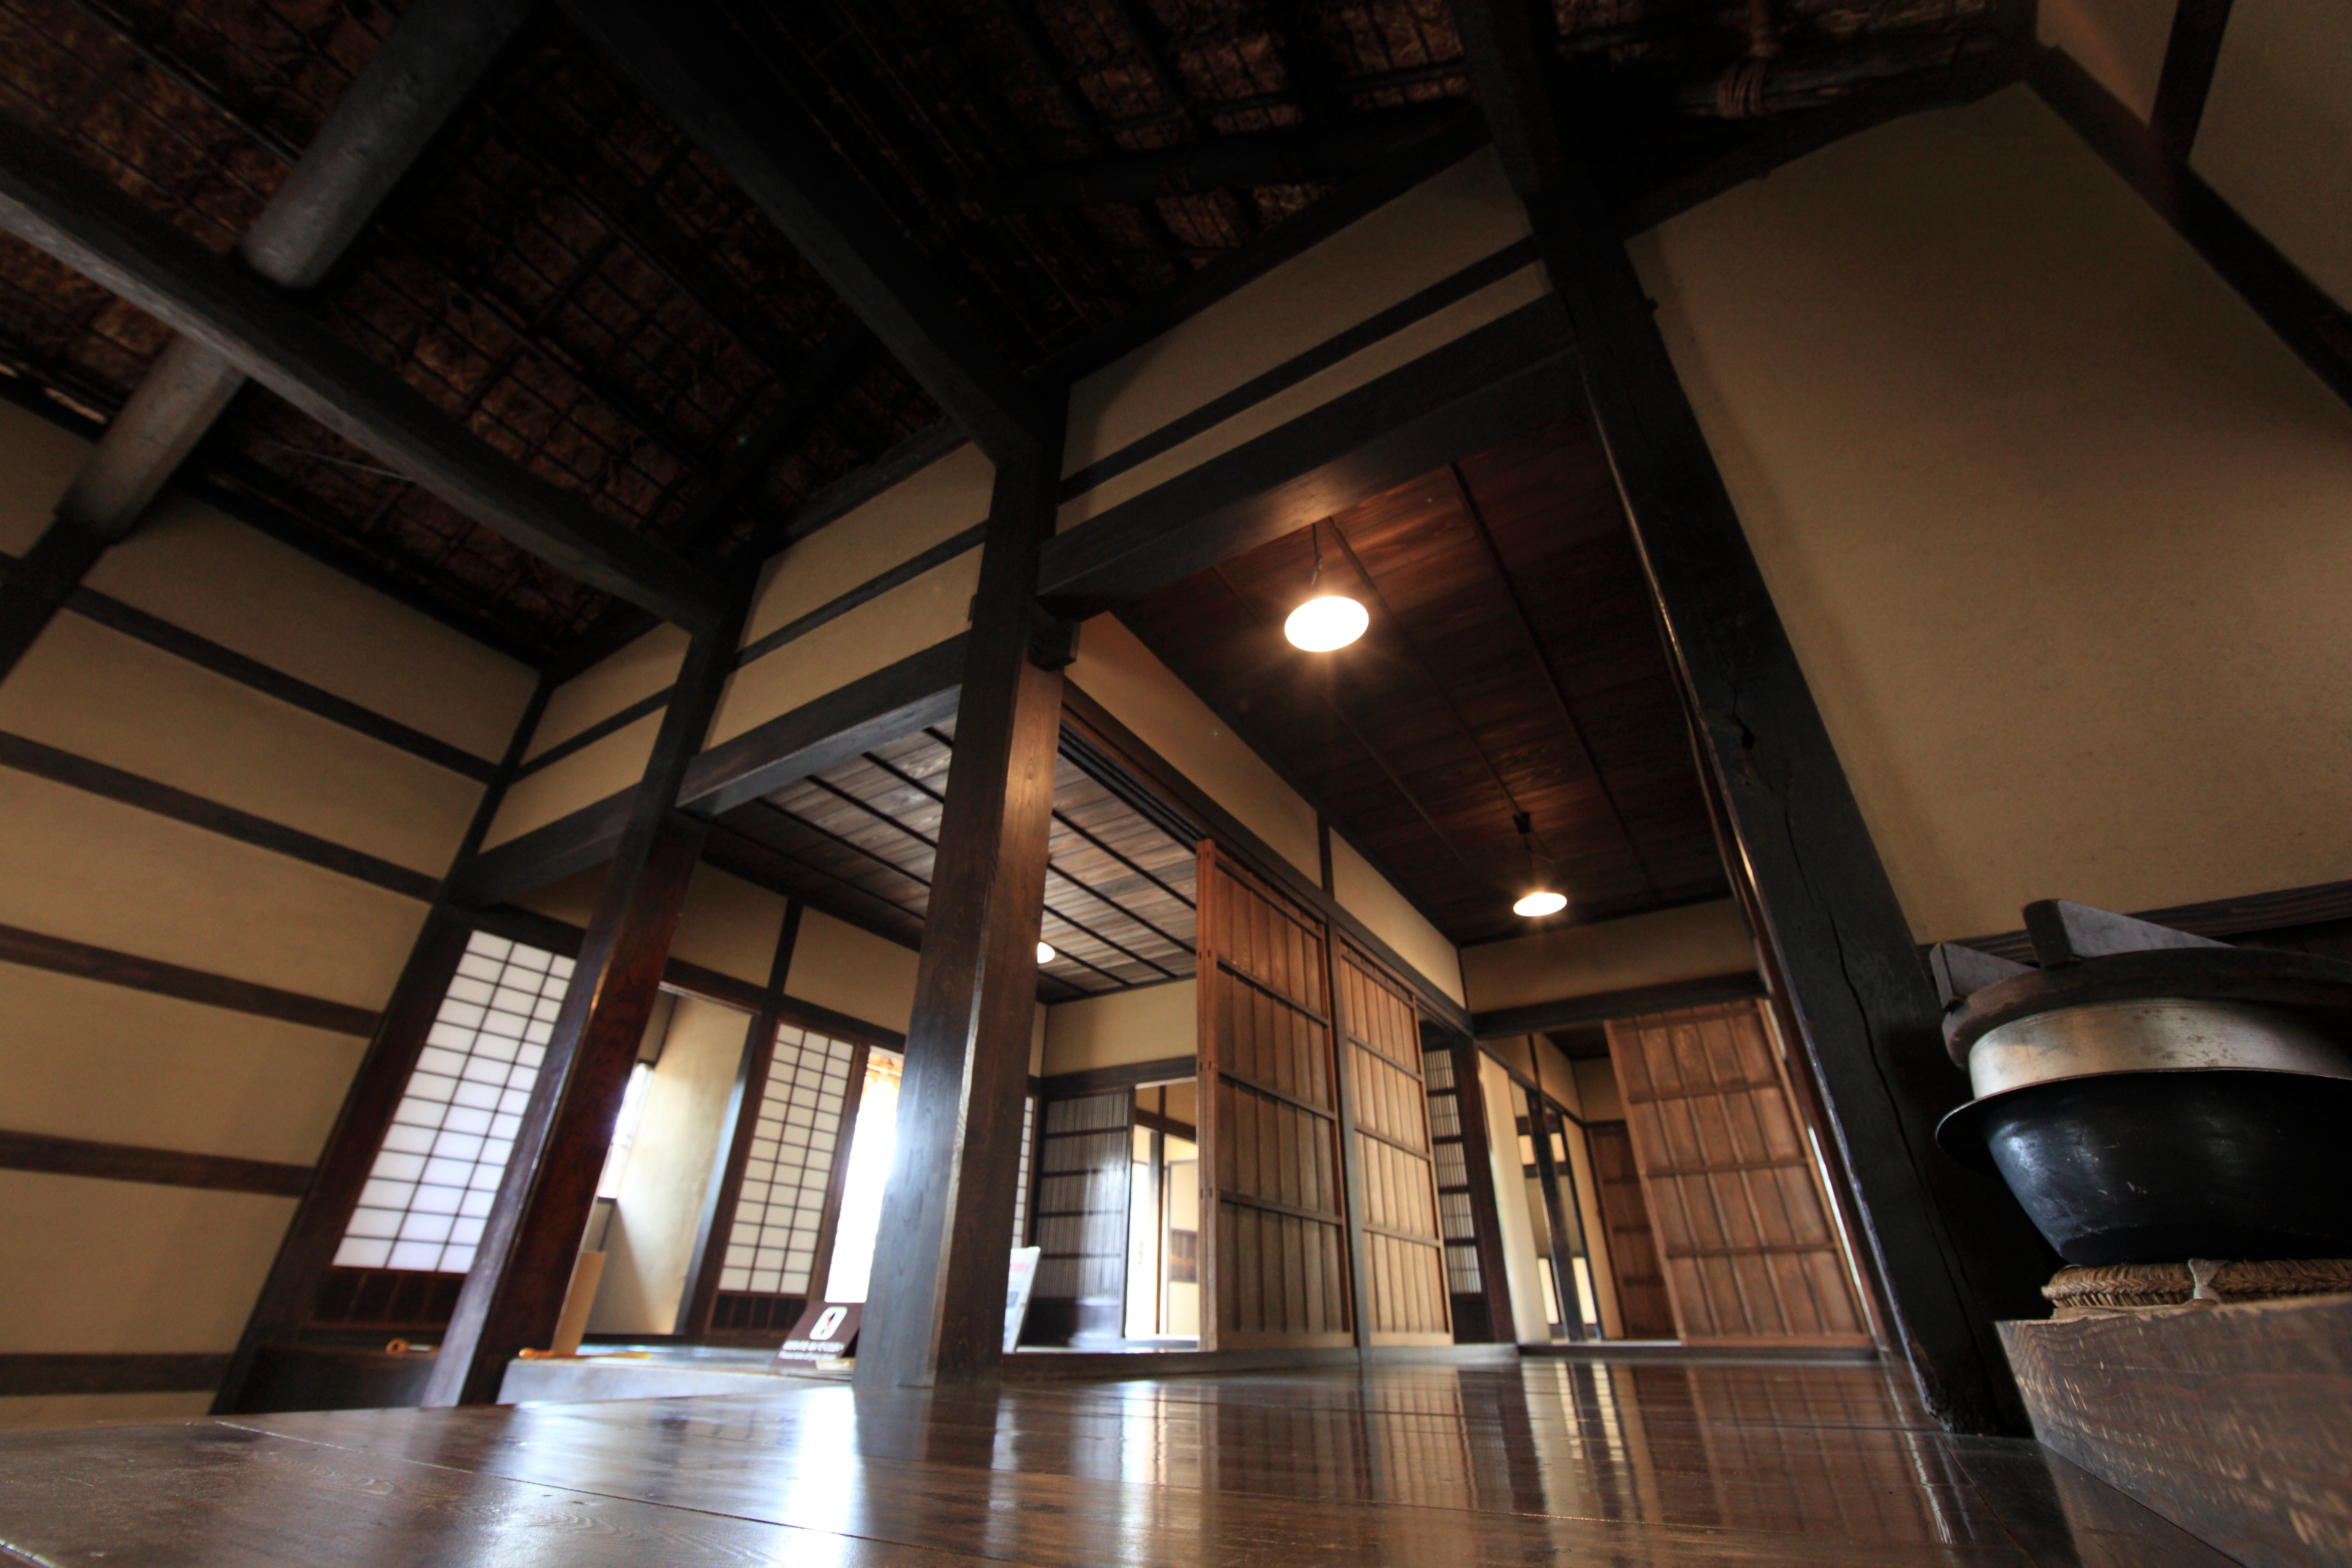
light, architecture, wood, farm, house, floor, interior, building, home, ceiling, high, hall, ancient, residence, lighting, interior design, design, japanese, 5d, style, hires, tourist attraction, lobby, markii, traditional, folk, hi, res, resolution